National Assembly Building of Vietnam

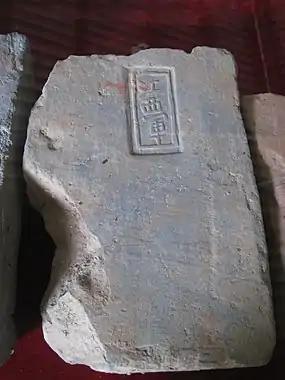
"Jiangxi" excavated in the ancient capital Hoa Lu (illustration)

The building integrates equipment such as generators, lighting systems, fire protection systems, self systems automated façade, safety door system.